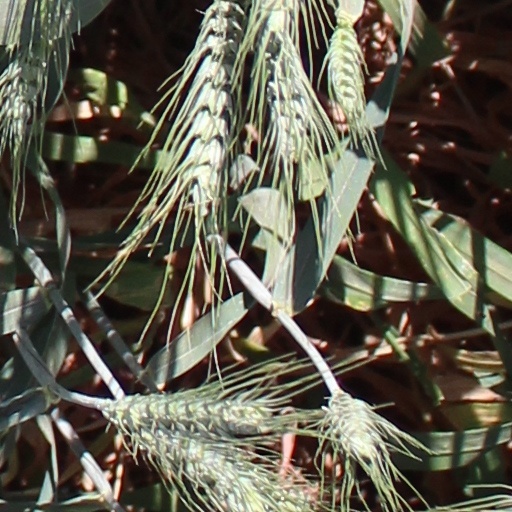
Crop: wheat